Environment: real
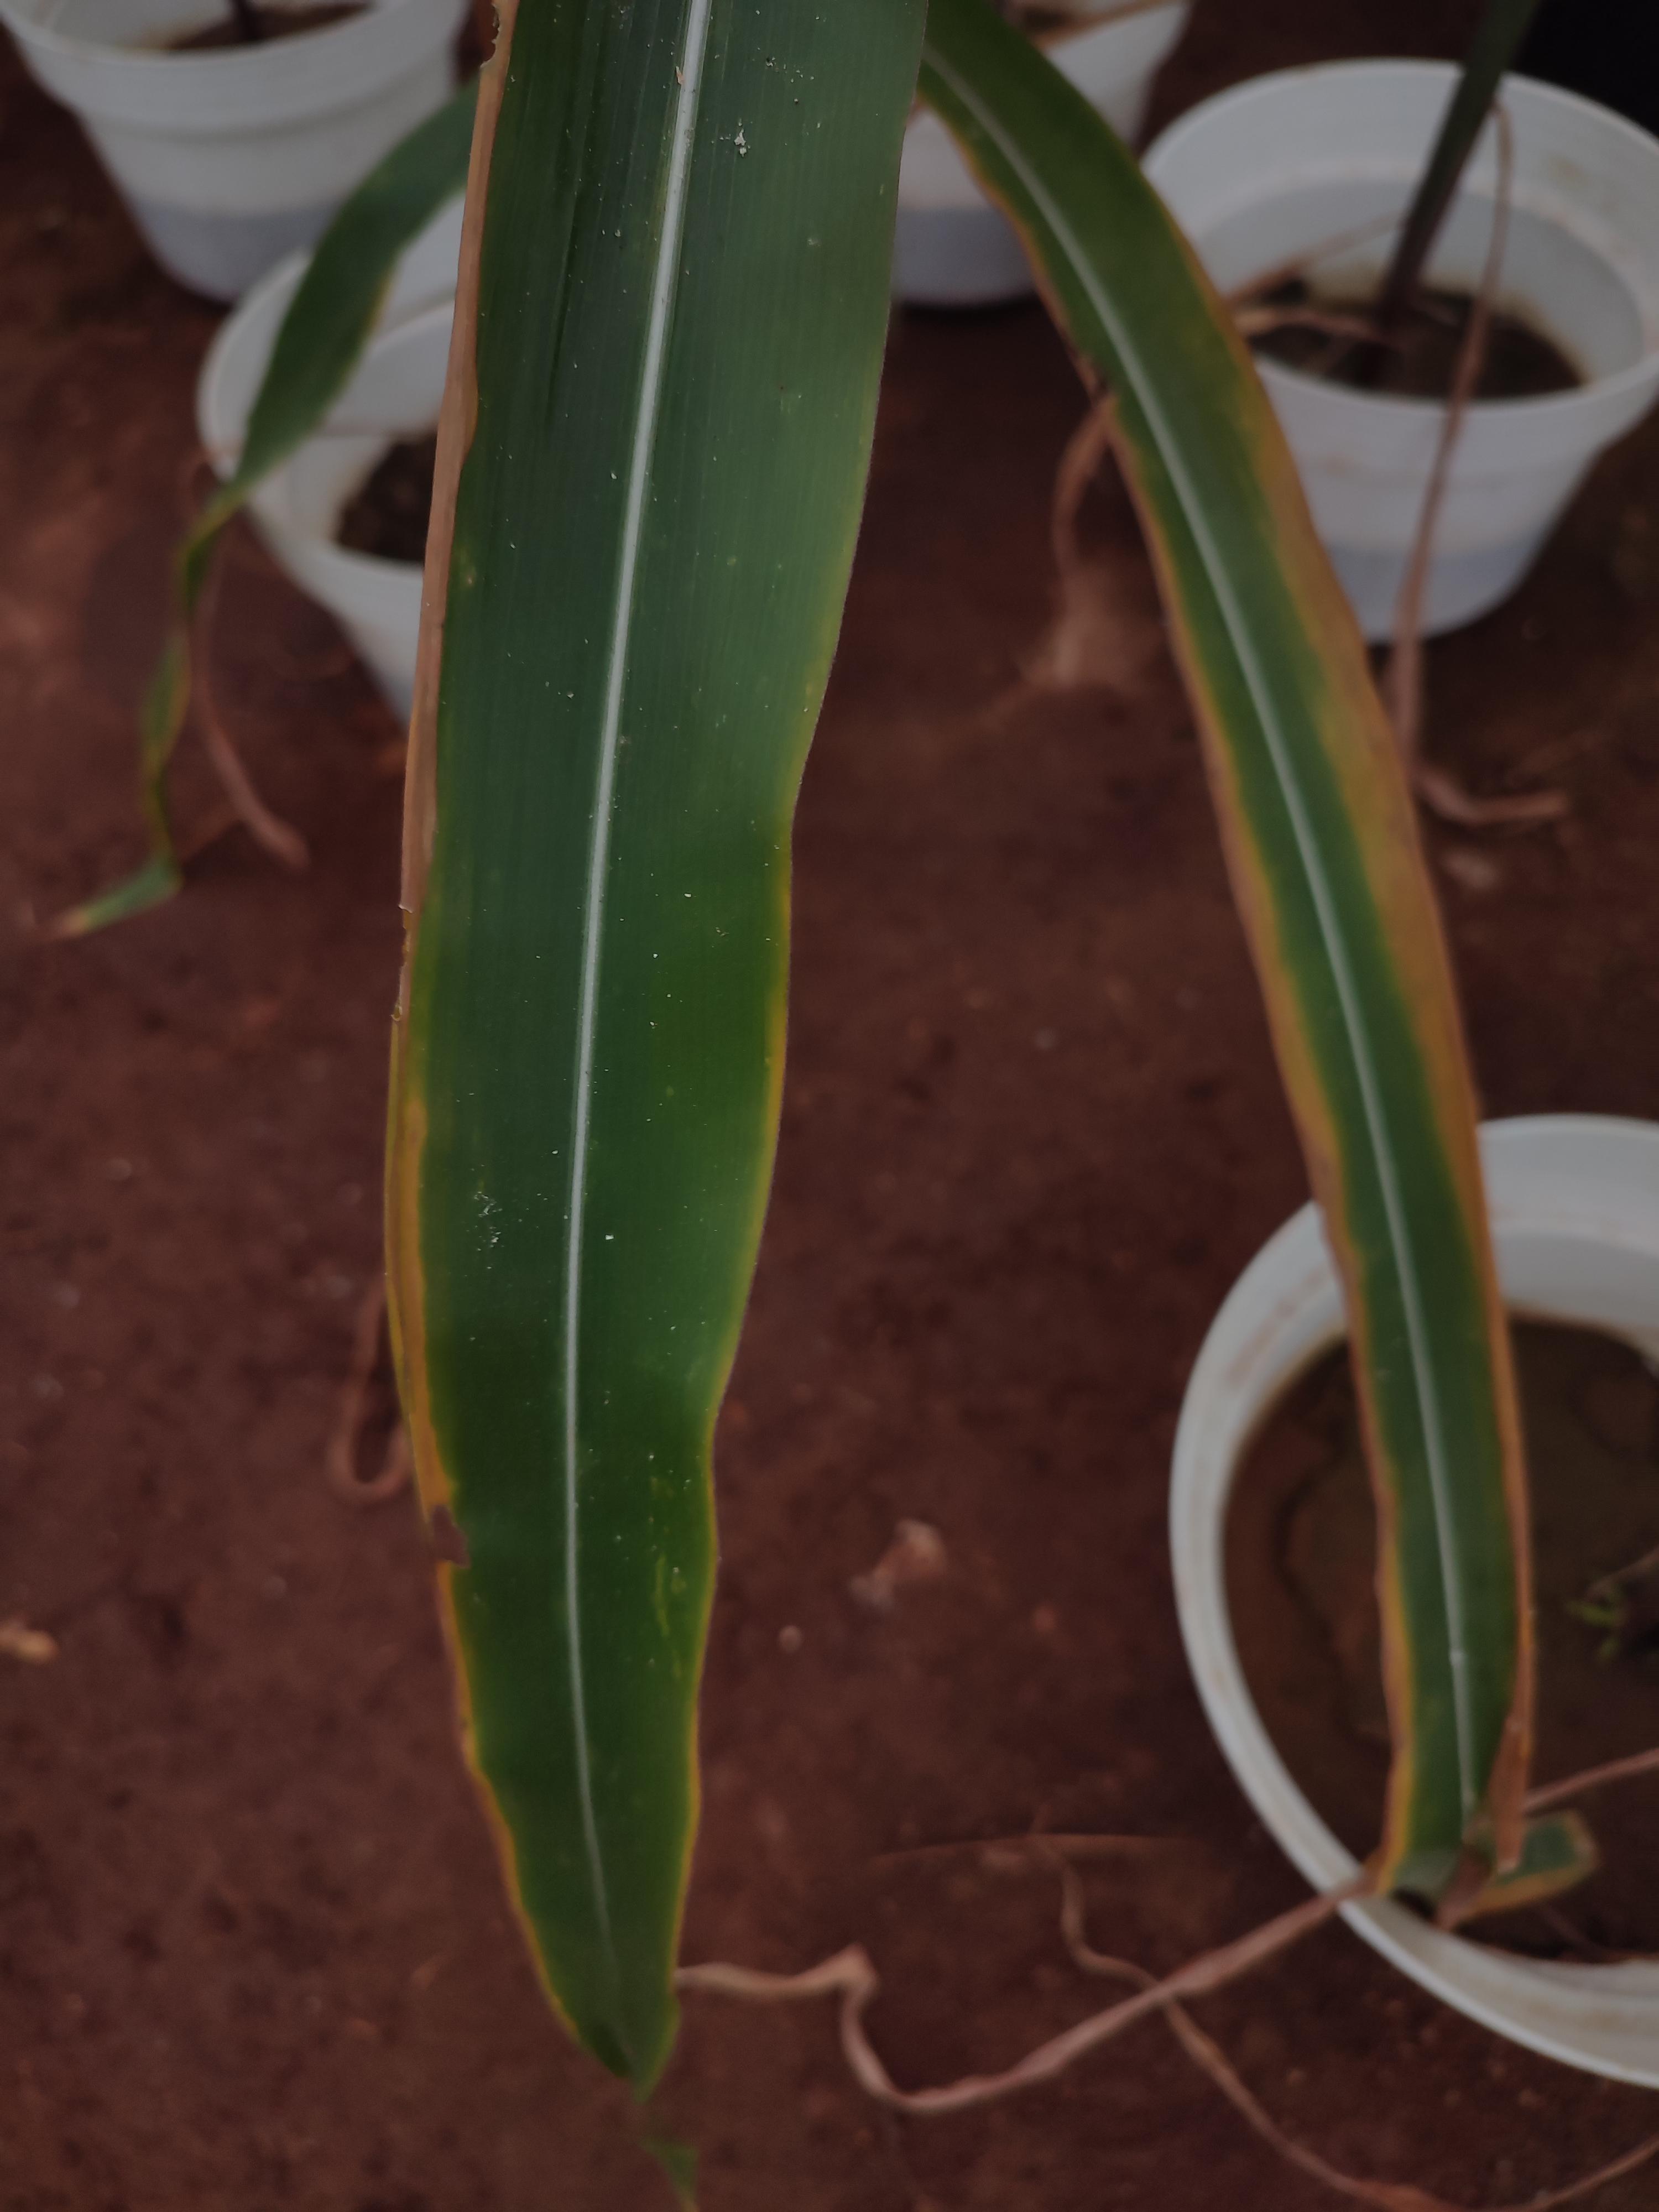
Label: potassium_deficiency